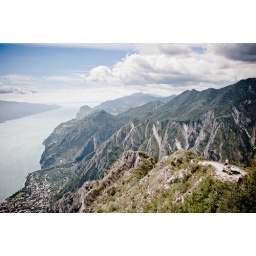
I'll throw a rock over them mountains